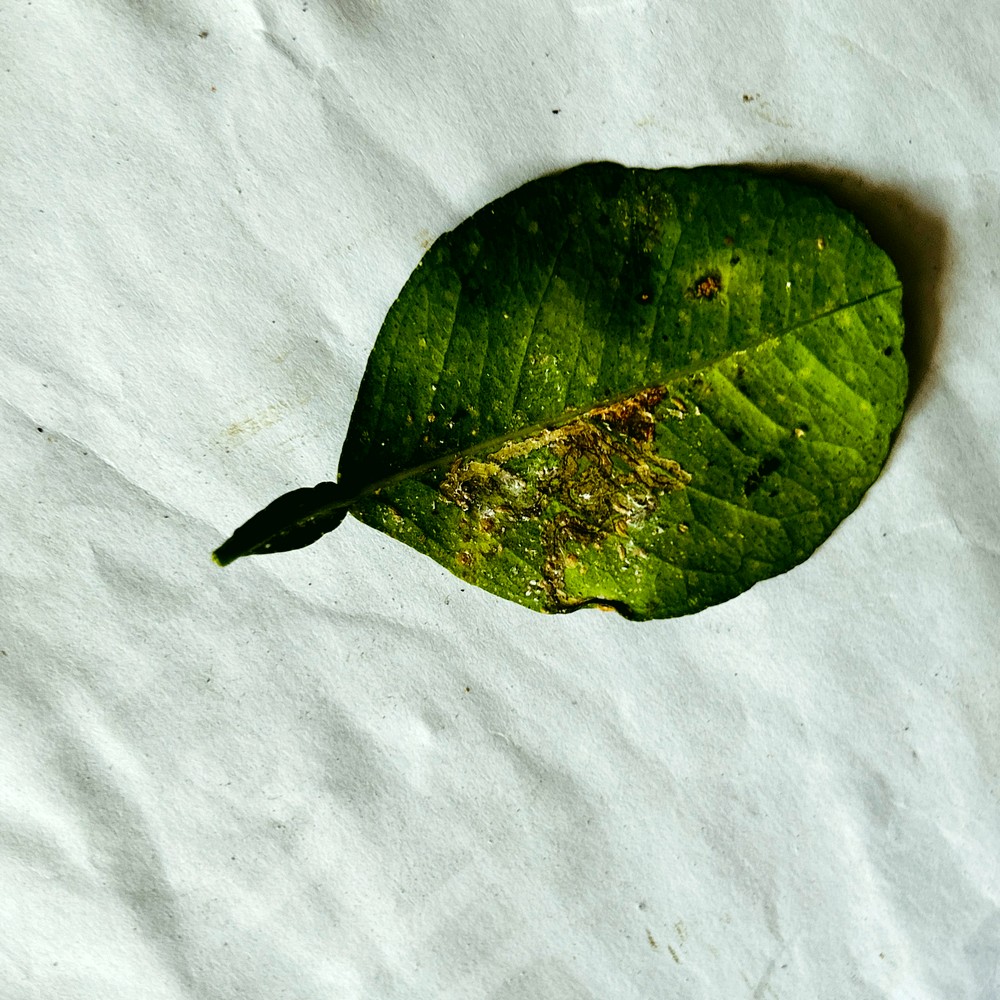
Label: Bacterial Blight